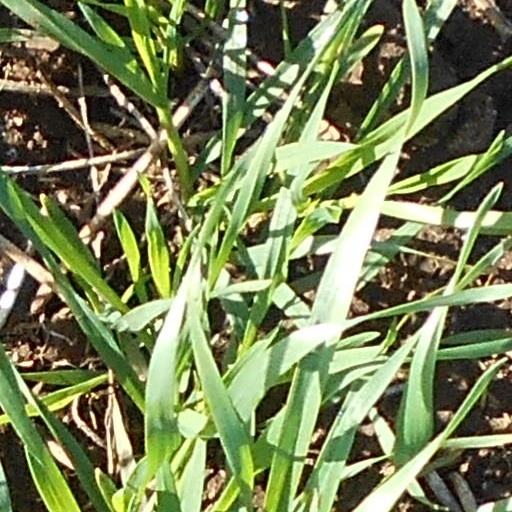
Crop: wheat